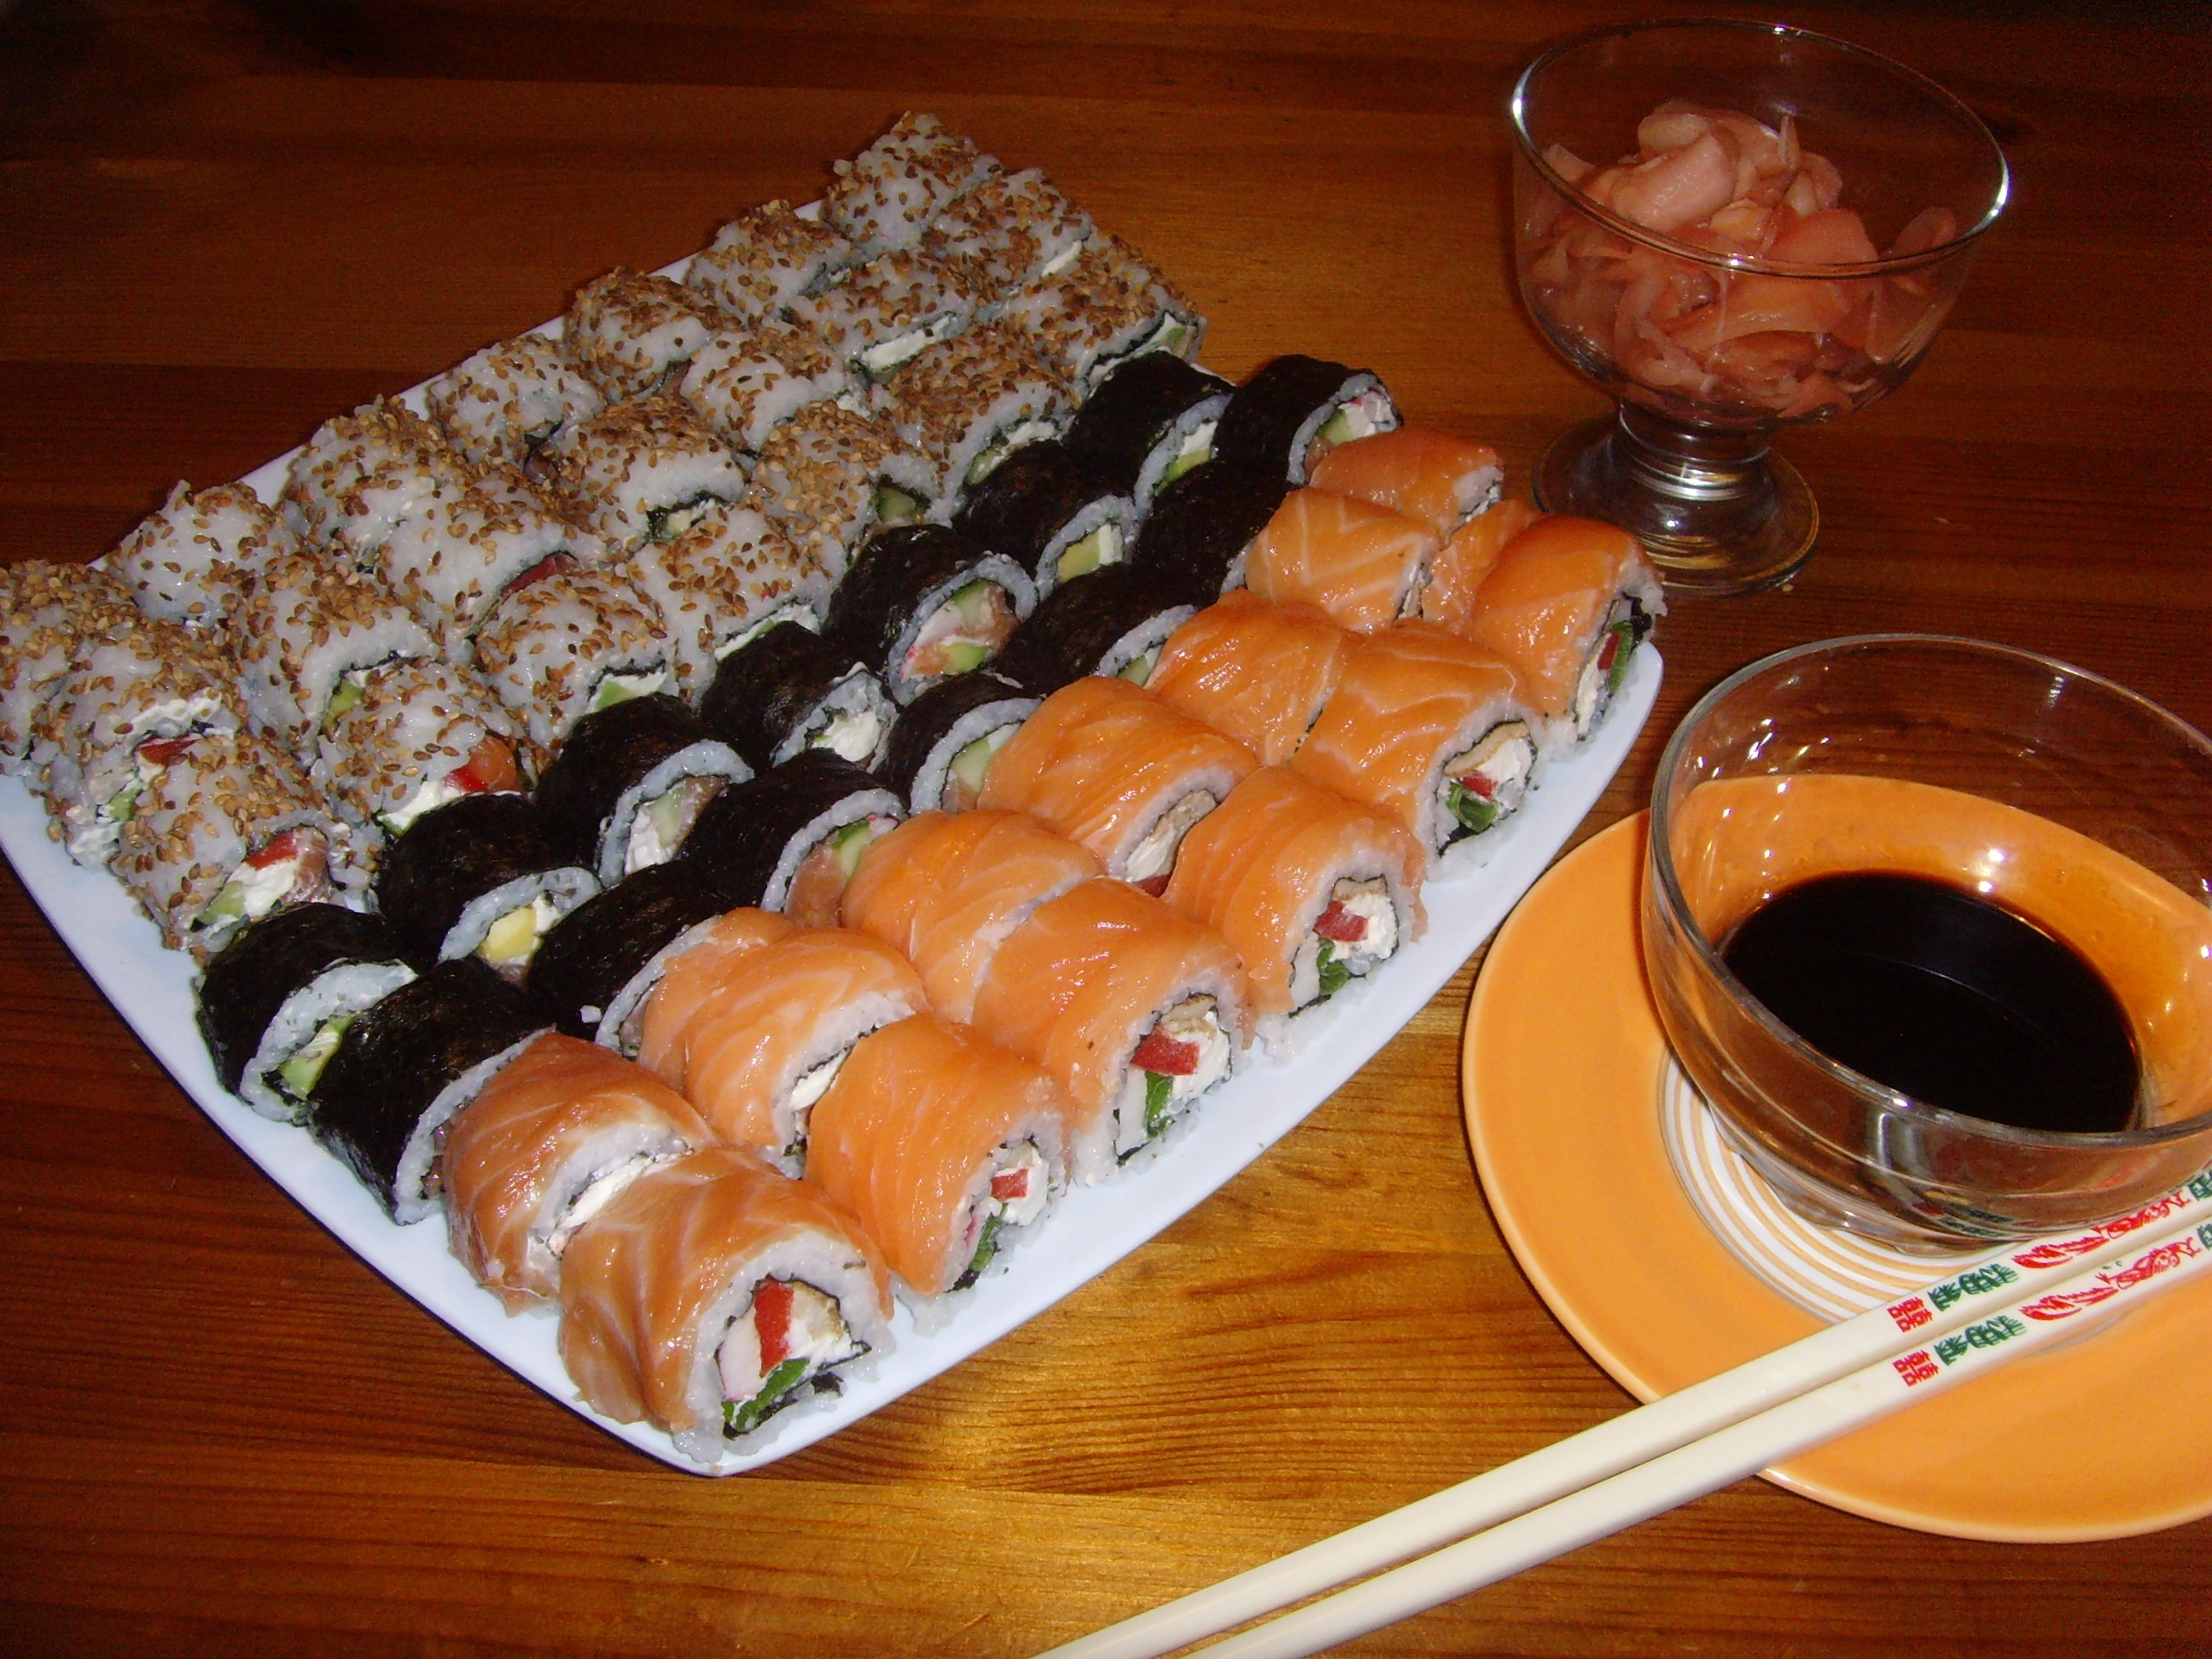
asian, dish, meal, food, fresh, breakfast, gourmet, healthy, cuisine, asian food, sushi, japanese, dinner, ginger, japanese cuisine